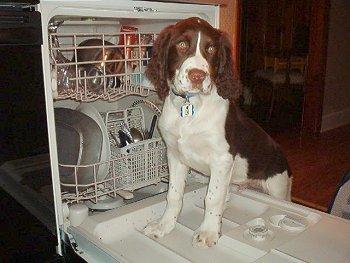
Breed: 276-n000112-English_springer